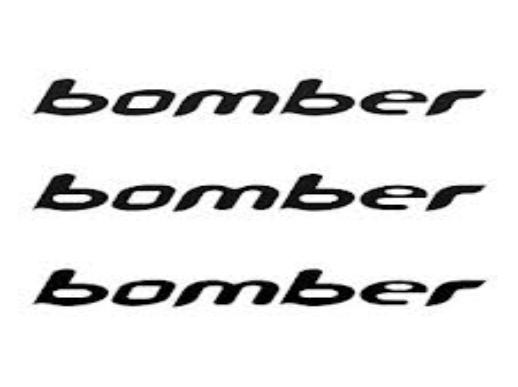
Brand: Bomber
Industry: Clothes